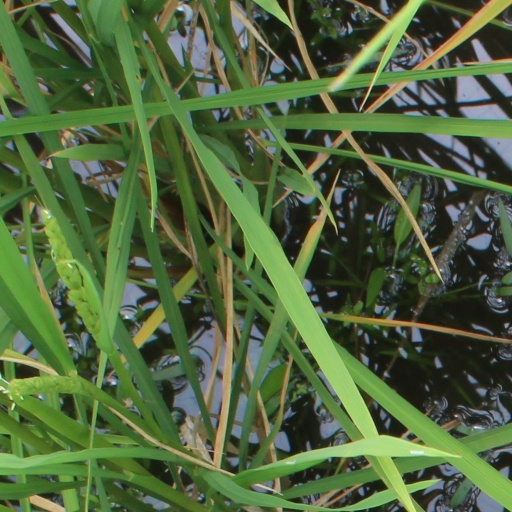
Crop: rice